Margaret, Countess of Tyrol

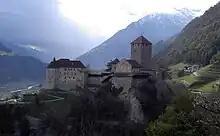
Tirol Castle

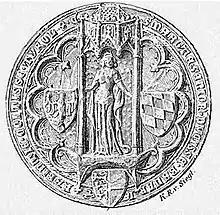
Seal of Margaret, Countess of Tyrol

By the marriage, King John secured access to the Alpine mountain passes to Italy, which in turn drove the Wittelsbach emperor to break the arrangements he had made with Margaret's father. When Henry of Carinthia died in 1335, Louis thus gave Carinthia to the Habsburg duke Albert II of Austria, who had raised inheritance claims as the eldest son of King Albert I of Germany and Elisabeth of Gorizia-Tyrol, Margaret's paternal aunt. Tyrol, in turn, would be taken by the Wittelsbachs themselves, thus squeezing out Margaret and her Bohemian (Luxembourg) husband entirely. Nevertheless, when the Tyrolean lands were claimed by the Bavarian Wittelsbach dynasty, she cleverly played on her affiliation with the rivalling Luxembourgs. She sent for her husband's capable brother Charles who, backed by local nobles, at least enforced Margaret's succession as Countess of Tyrol.